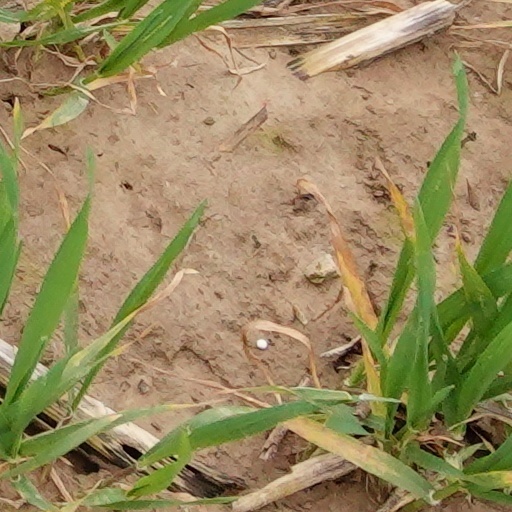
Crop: wheat